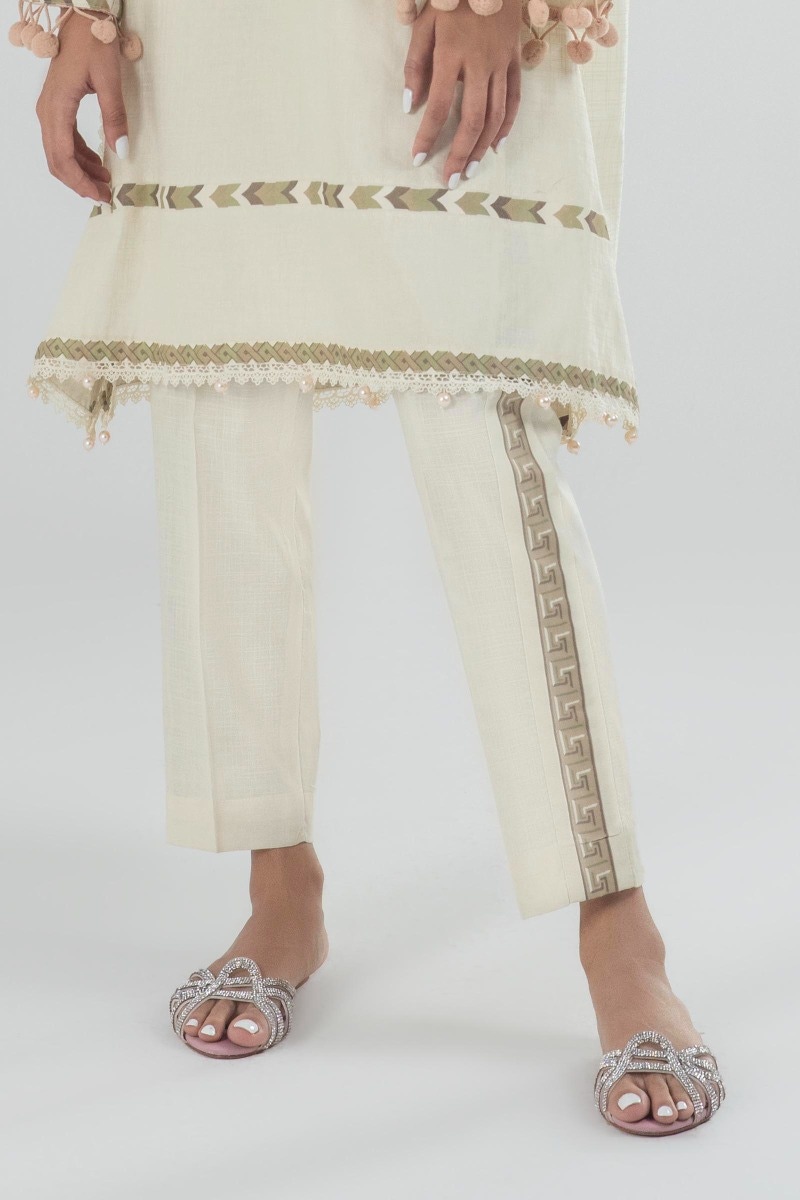
cream embroidered pants